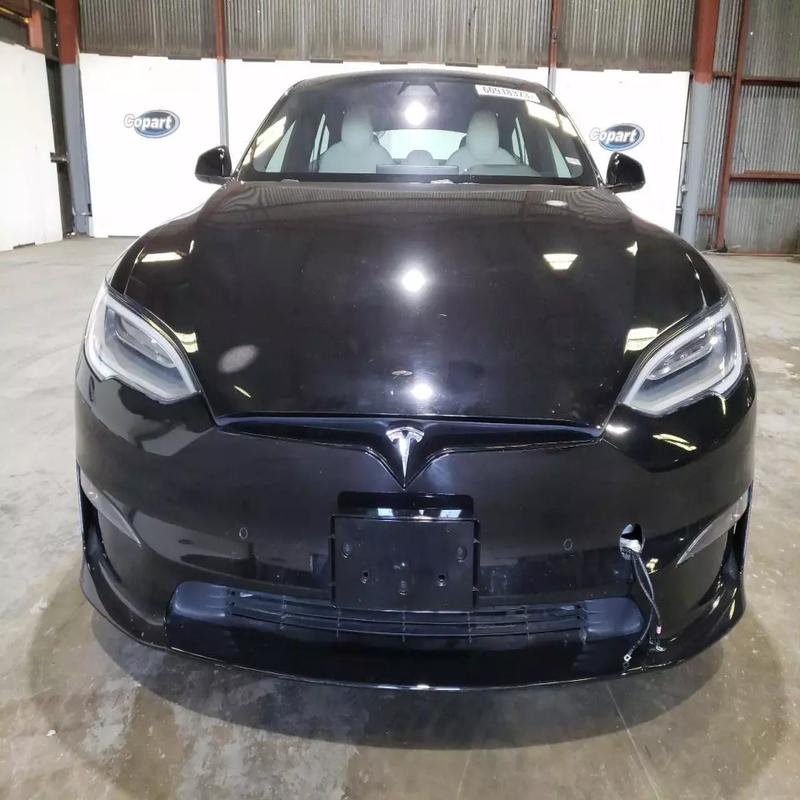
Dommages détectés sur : plaque d'immatriculation avant, pare-choc avant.
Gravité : majeur